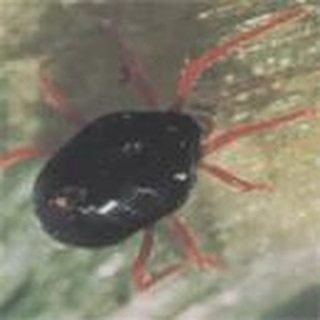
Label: wheat_mite